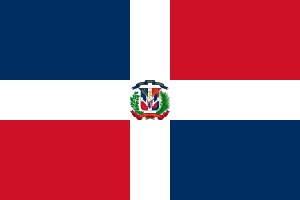
Dominikanske Republiks flag
Den Dominikanske Republiks nationalflag. Flagets størrelsesforhold: 2:3
Den Dominikanske Republiks flag har været i officiel brug som national- og statsflag i Den Dominikanske Republik siden 6. november 1844. Flaget blev designet af Juan Pablo Duarte, lederen af den dominikanske frihedsbevægelse La Trinitaria, der befriede landet fra haitiansk styre i 1844. Den Dominikanske Republik havde været besat af Haiti i årene 1820-1844.